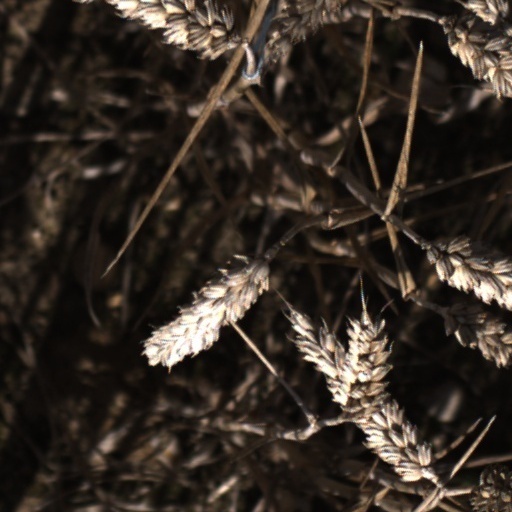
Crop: wheat